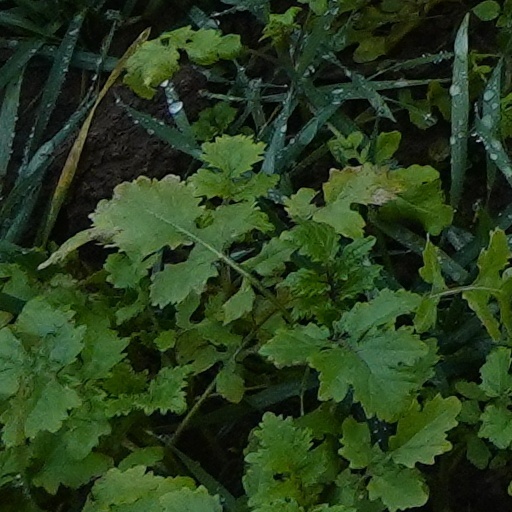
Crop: wheat